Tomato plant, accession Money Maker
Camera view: bottom (45 deg); turntable rotation: 90 degrees
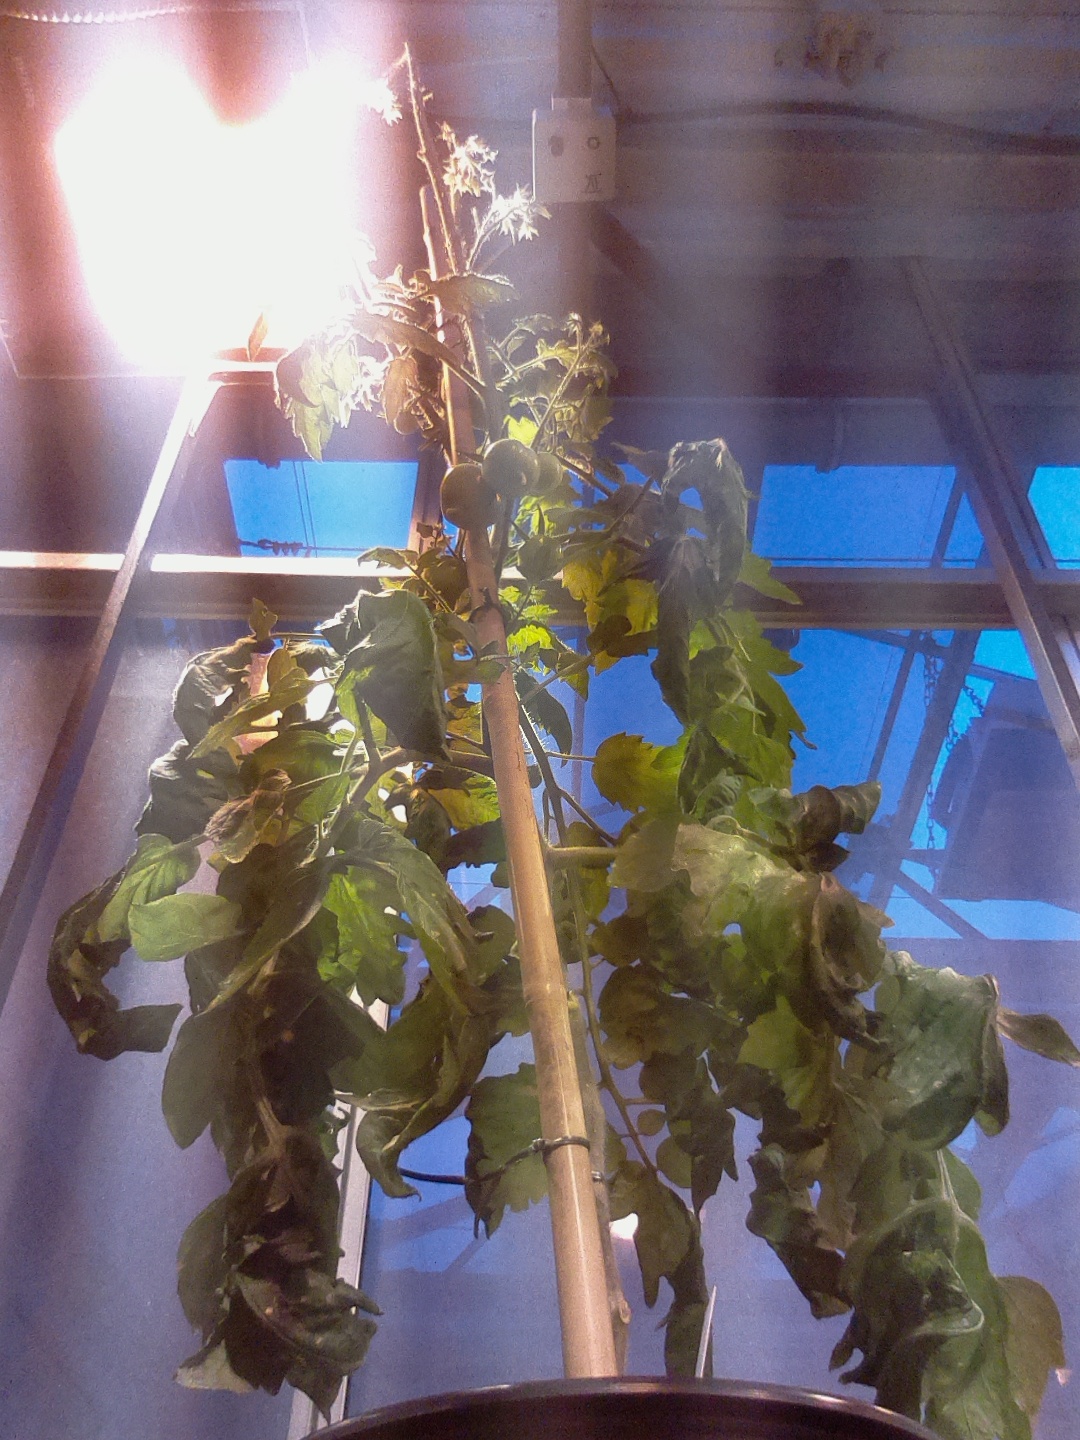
BBCH growth stage 74: 40%-50% of final fruit size